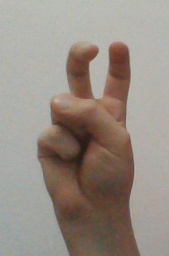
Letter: toot